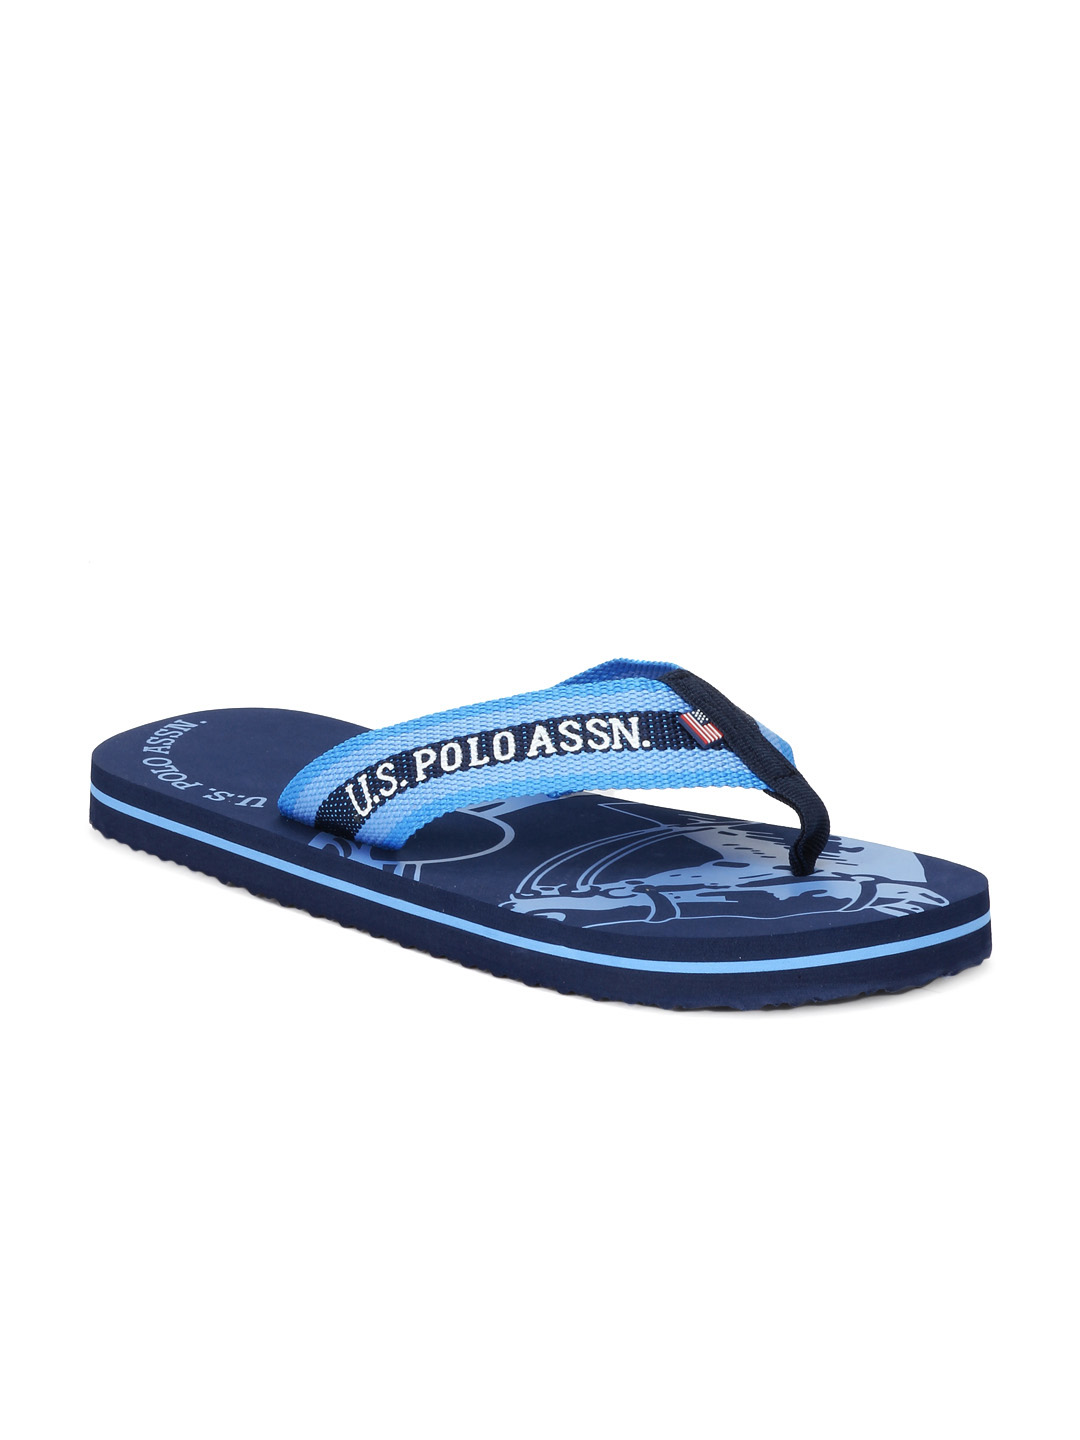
U.S. Polo Assn. Men Navy Blue Flip Flops
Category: Footwear / Flip Flops / Flip Flops
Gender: Men
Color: Navy Blue
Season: Summer 2012
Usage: Casual